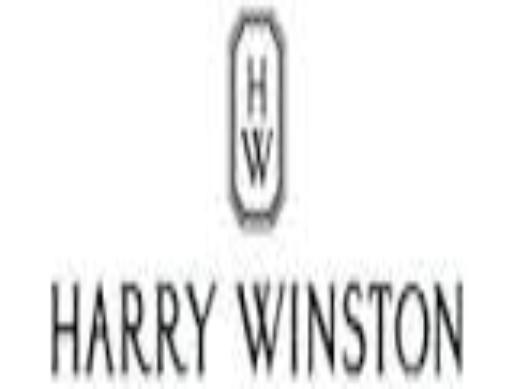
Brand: Harry Winston-1
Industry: Clothes